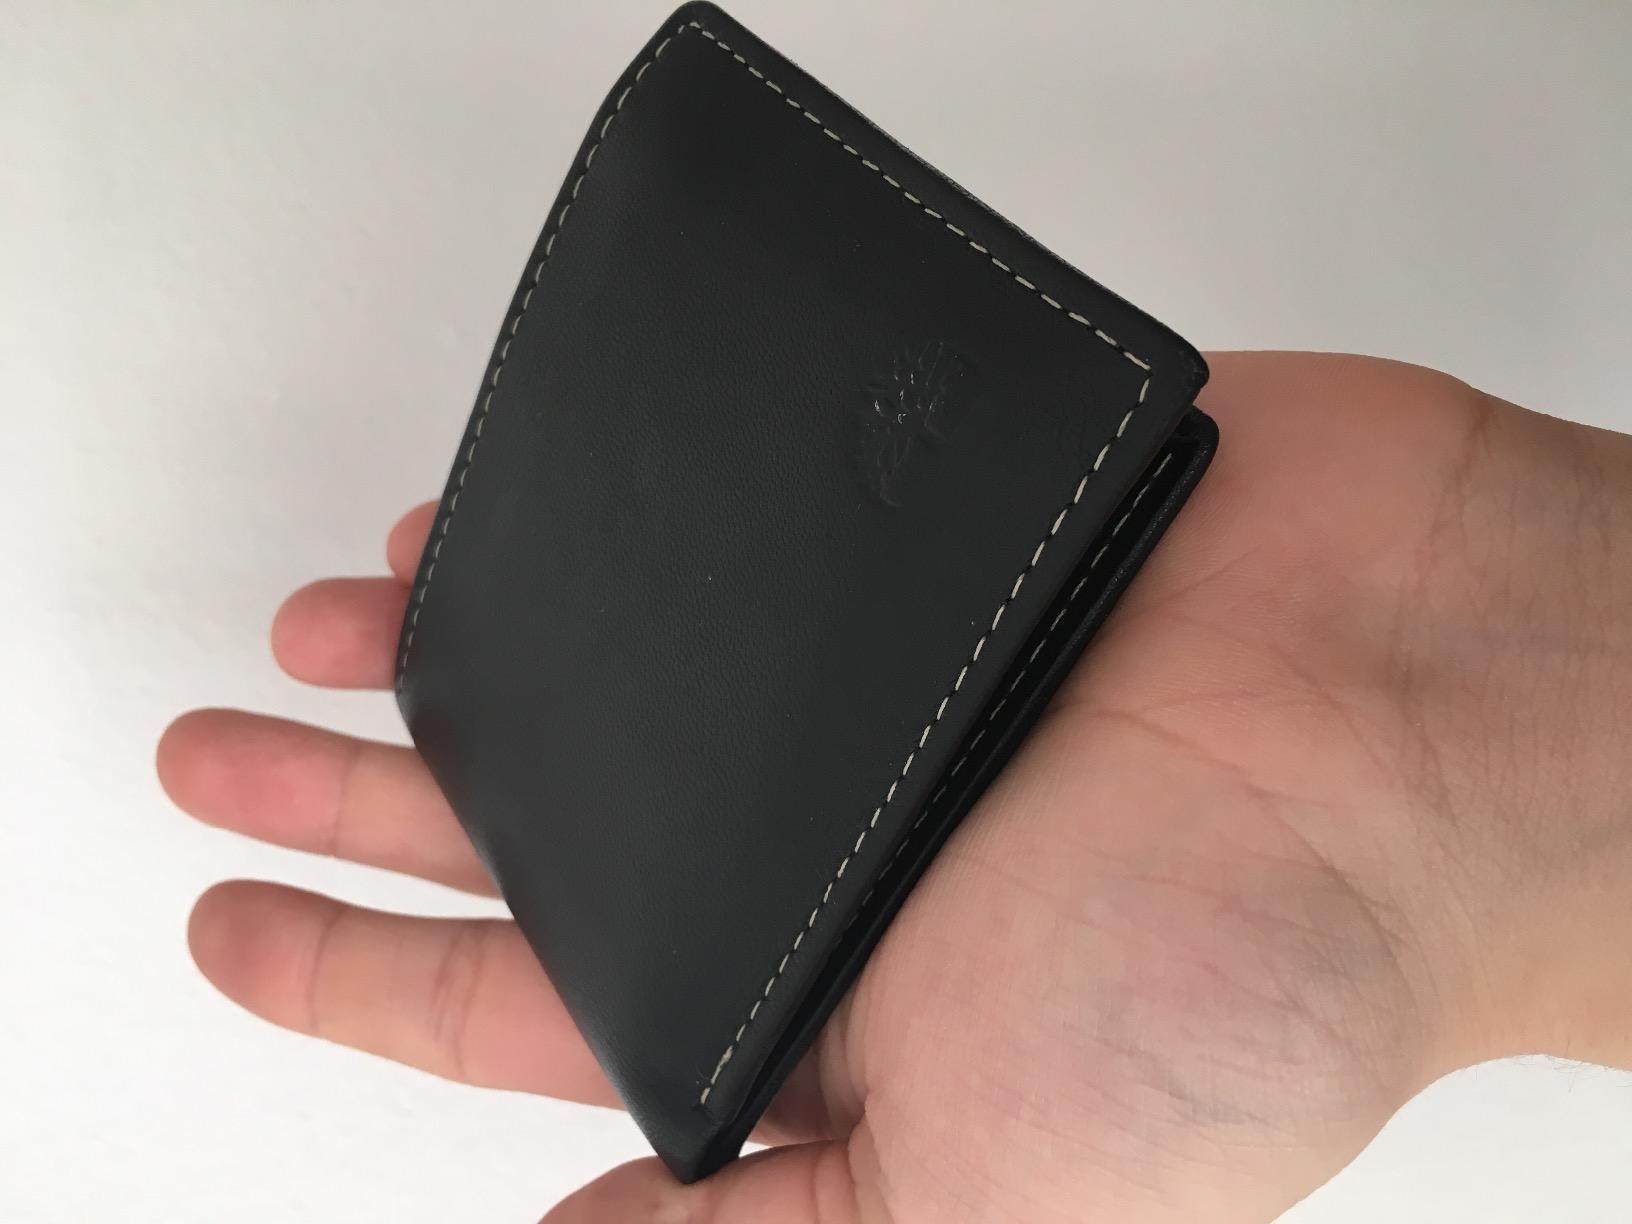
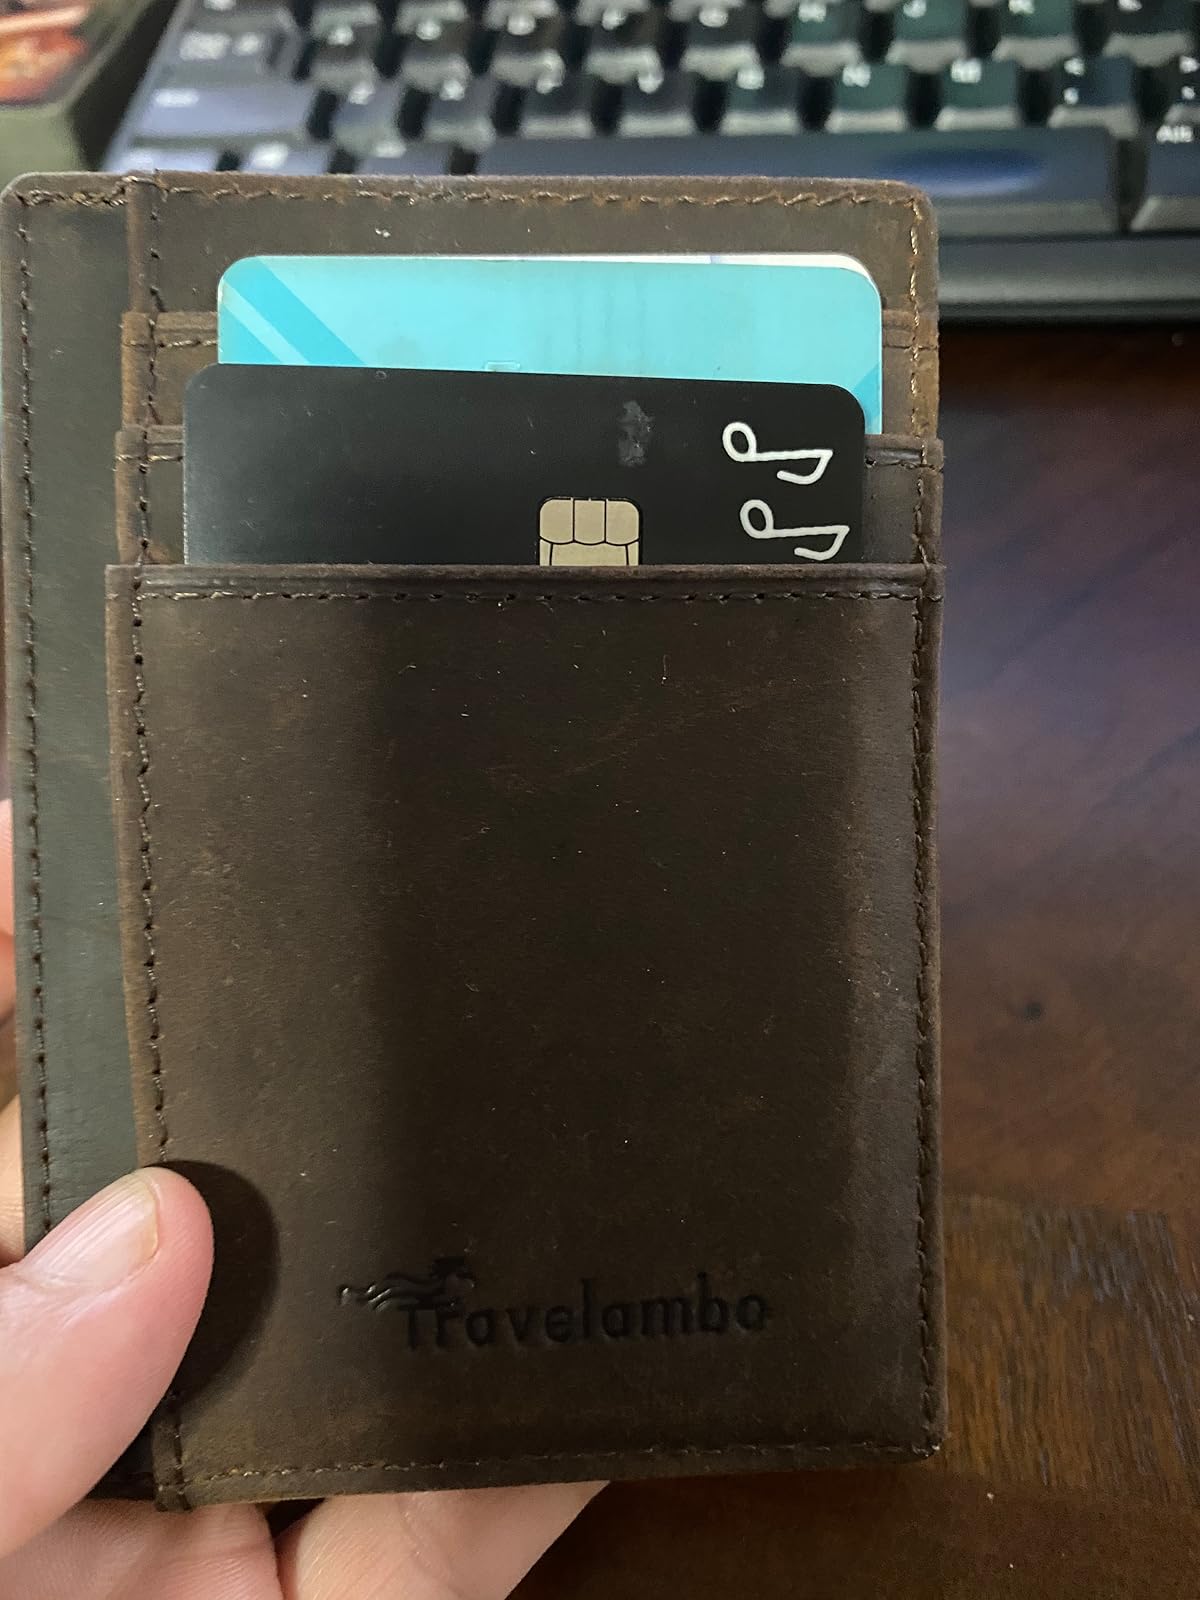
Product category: accessories_wallet
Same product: no